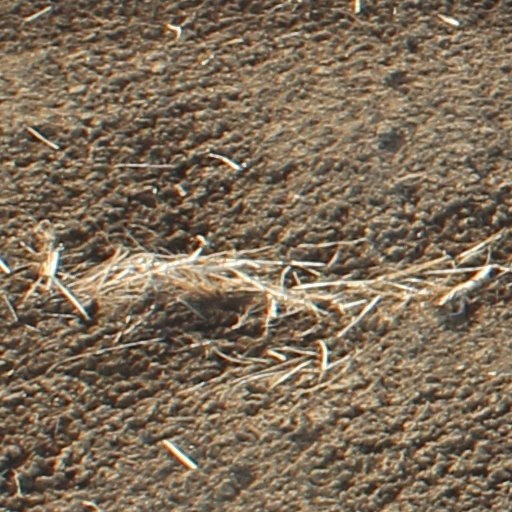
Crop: wheat